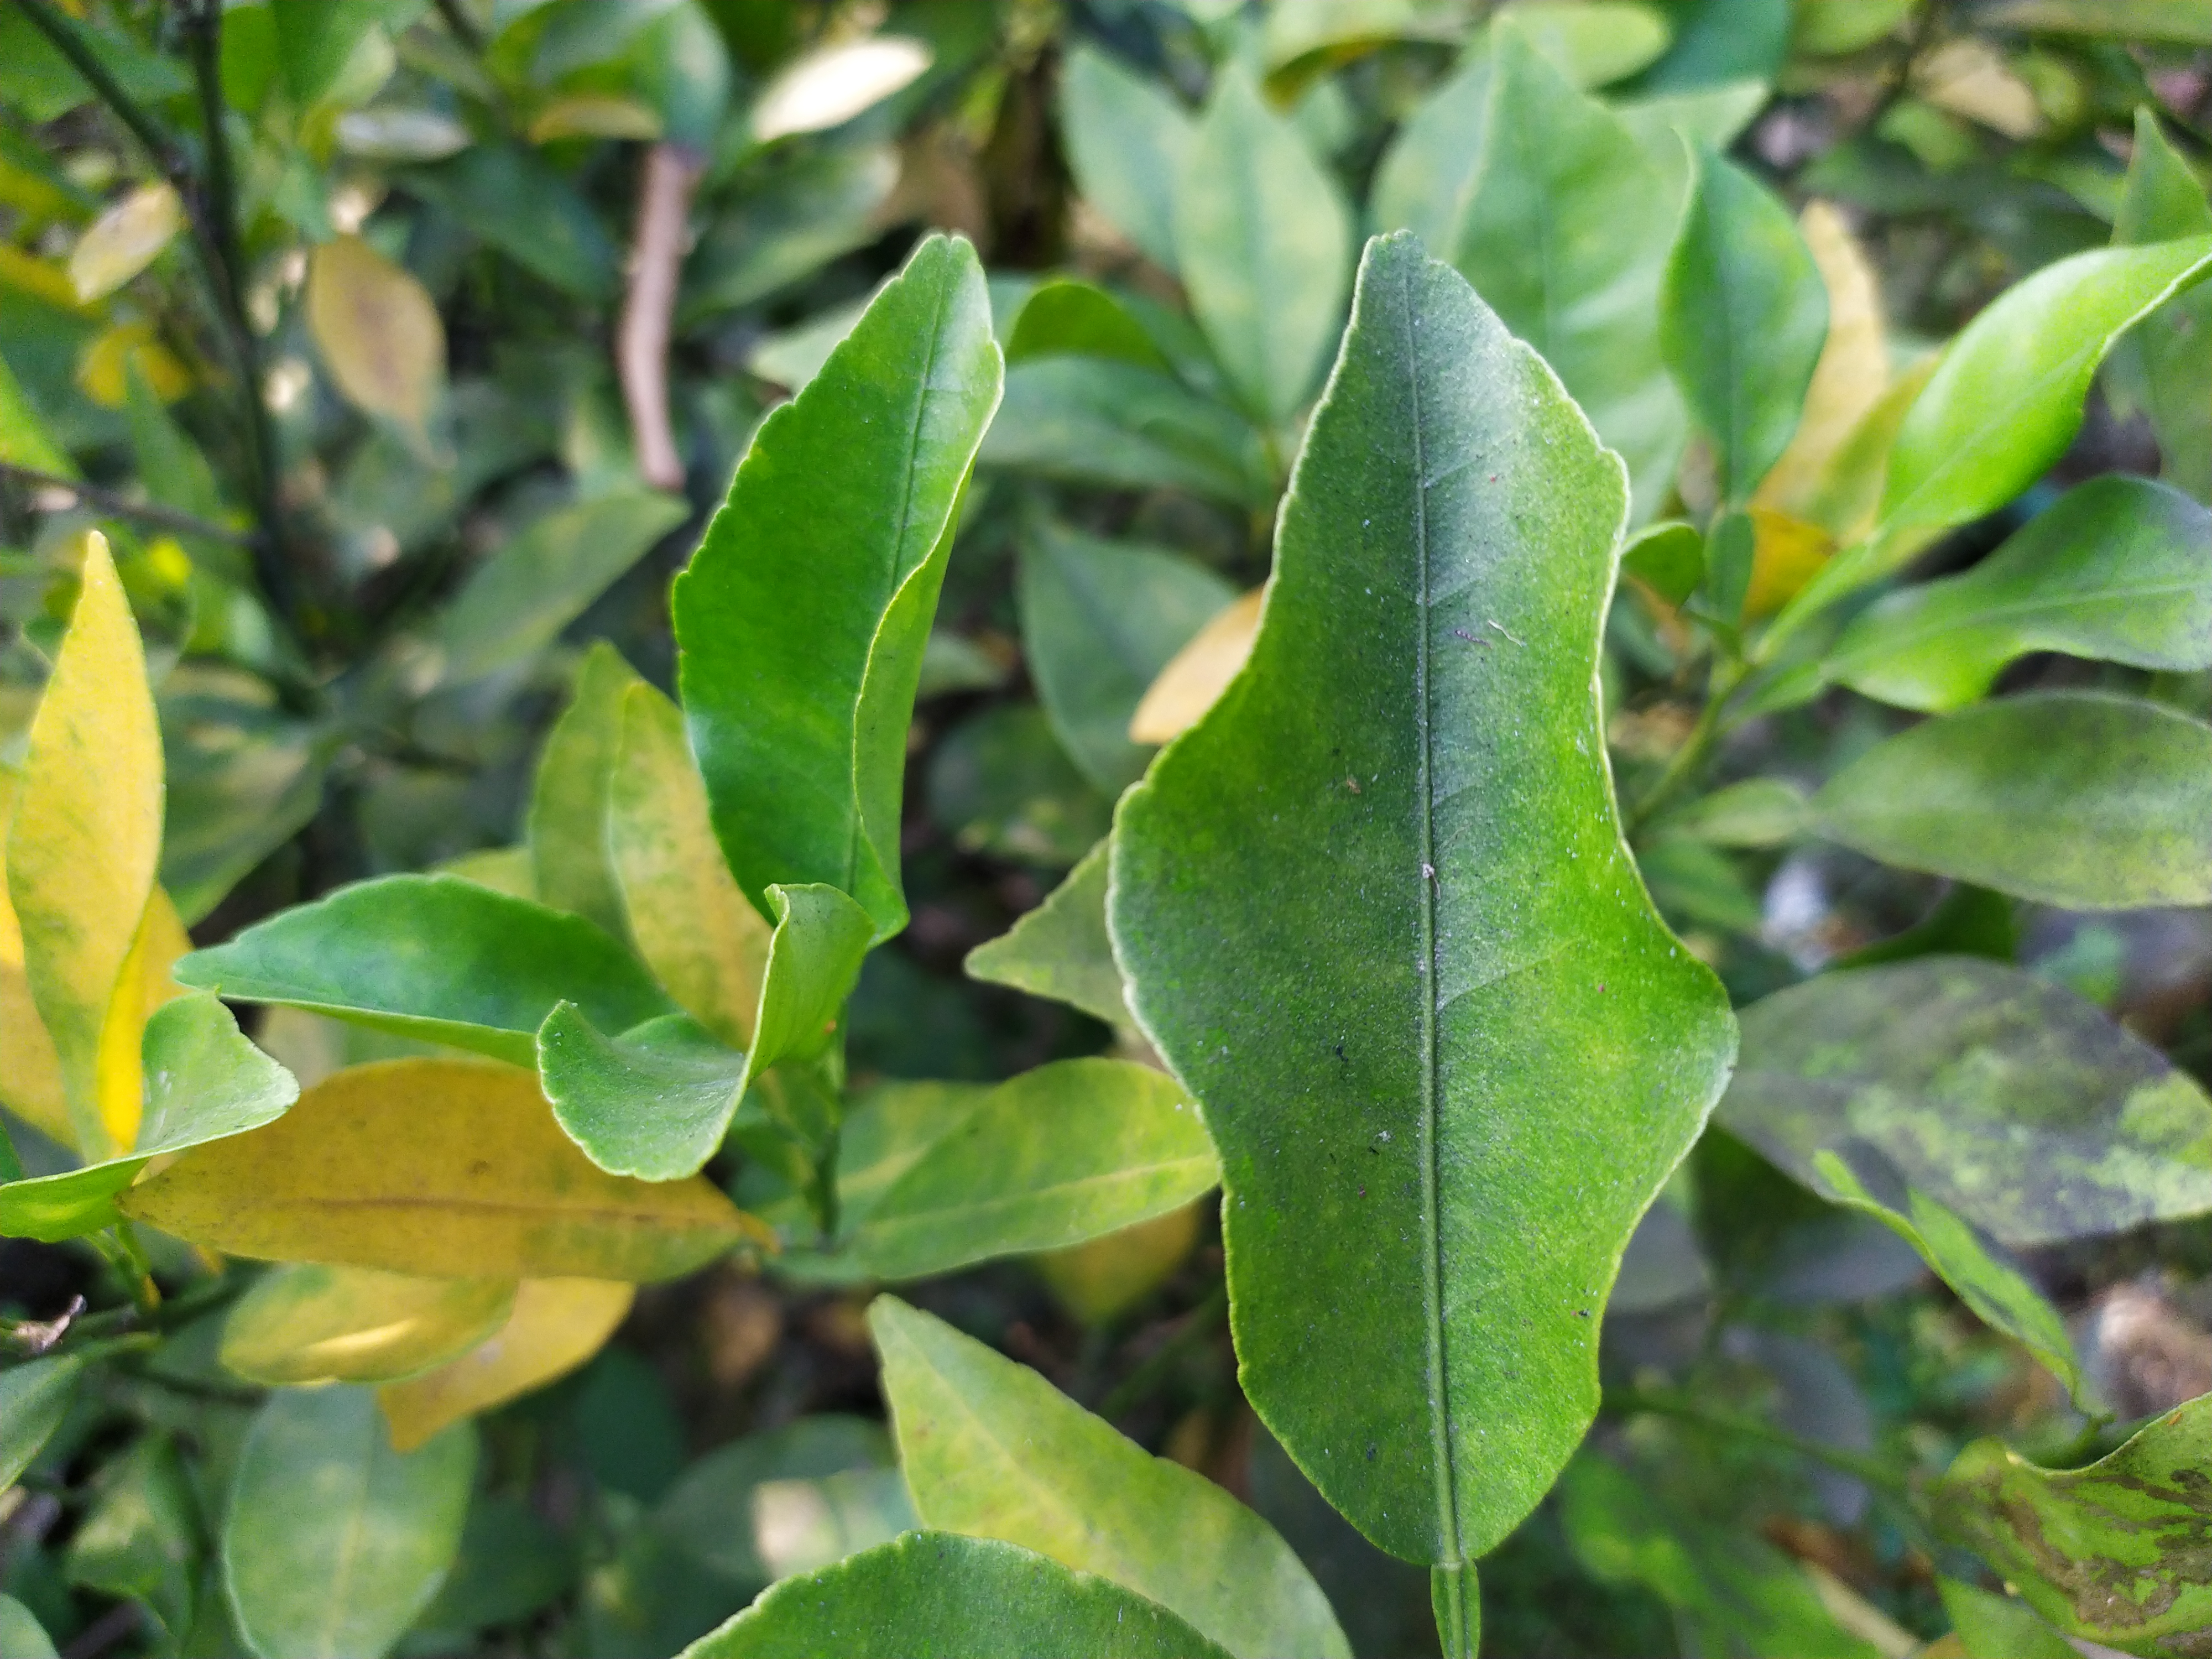
Mandarin leaf variety: Darjeling